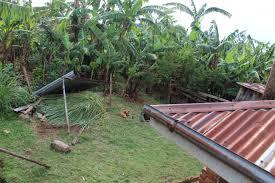
Inaonesha nyumba upande kidogo ya nyumba hii tena kando kidogo kuna kitu kama  ilikua imejengwa tena chini kuna nyasi chini yake na mbele ni shamba la ndizi mingi sana, ndizi refu refu na ndizi zingine zikiwa ndogo ndogo.